MotoGP 20

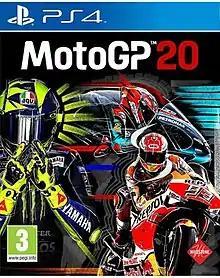
European PlayStation 4 cover art

MotoGP 20 is a video game developed by Milestone srl.